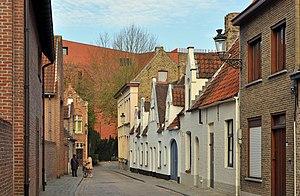
Bruges (Belgique)